Louisville in the American Civil War

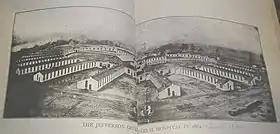
Jefferson General Hospital in Port Fulton, Indiana, across the Ohio River from Louisville

On February 21, 1864, Jefferson General Hospital, the third-largest hospital during the Civil War, was established across the Ohio River at Port Fulton, Indiana, to tend to soldiers injured due to the war.